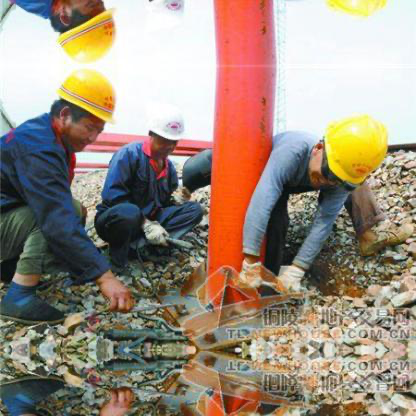
Objects in the image:
label: helmet
label: helmet
label: helmet
label: helmet
label: helmet
label: helmet